Zapsalis

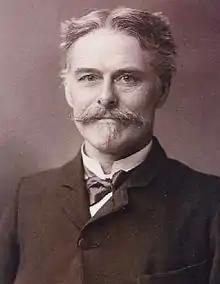
Photo of Edward Drinker Cope, the describer of "Zapsalis."

Fossils of "Zapsalis" were first described by American paleontologist Edward Drinker Cope in 1876 but as species of the large carnivorous theropod "Laelaps" (now "Dryptosaurus"). Cope erected 2 species, "Laelaps explanatus" and "L. laevifrons", the former based on a collection of 27 teeth and the latter based on a single tooth. It wasn't until later in 1876 that Cope made the genus "Zapsalis", with "Z. abradens" as the type, based on a second premaxillary tooth. All of the fossils were collected from the Campanian age strata of the Judith River Formation in Montana, USA. Cope named "Zapsalis" during the Bone Wars, his competition with Yale paleontologist Othniel Charles Marsh, to collect and describe as many fossil taxa as possible.